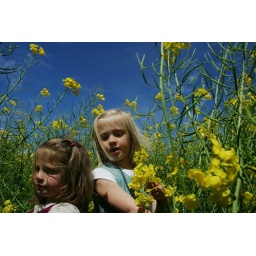
my girls in the flowers